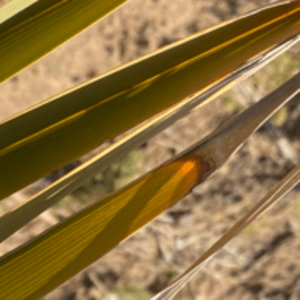
Label: Potassium Deficiency